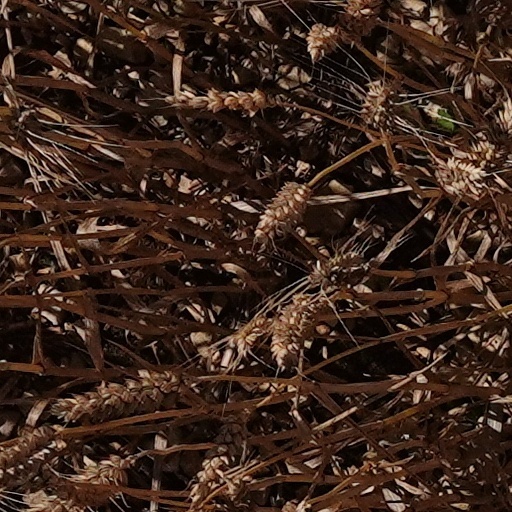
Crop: wheat